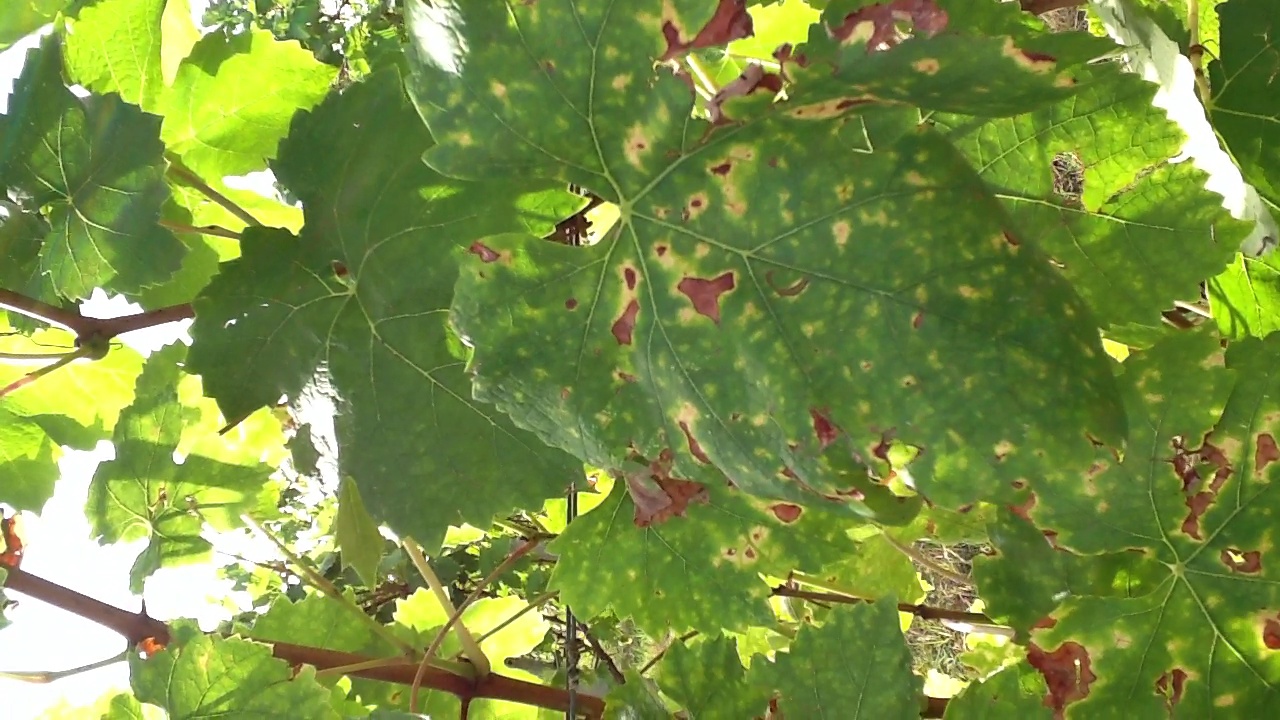
Label: esca